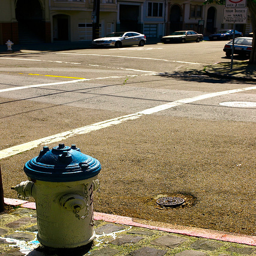
A white and blue fire hydrant sitting on the side of a road.
A fire hydrant near the curb and near the intersection.
A fire hydrant that is on the side of a road.
a fire hydrant sits on a side walk next to a street
A fire hydrant at a crossroads intersection. The hydrant looks like its fading with age.